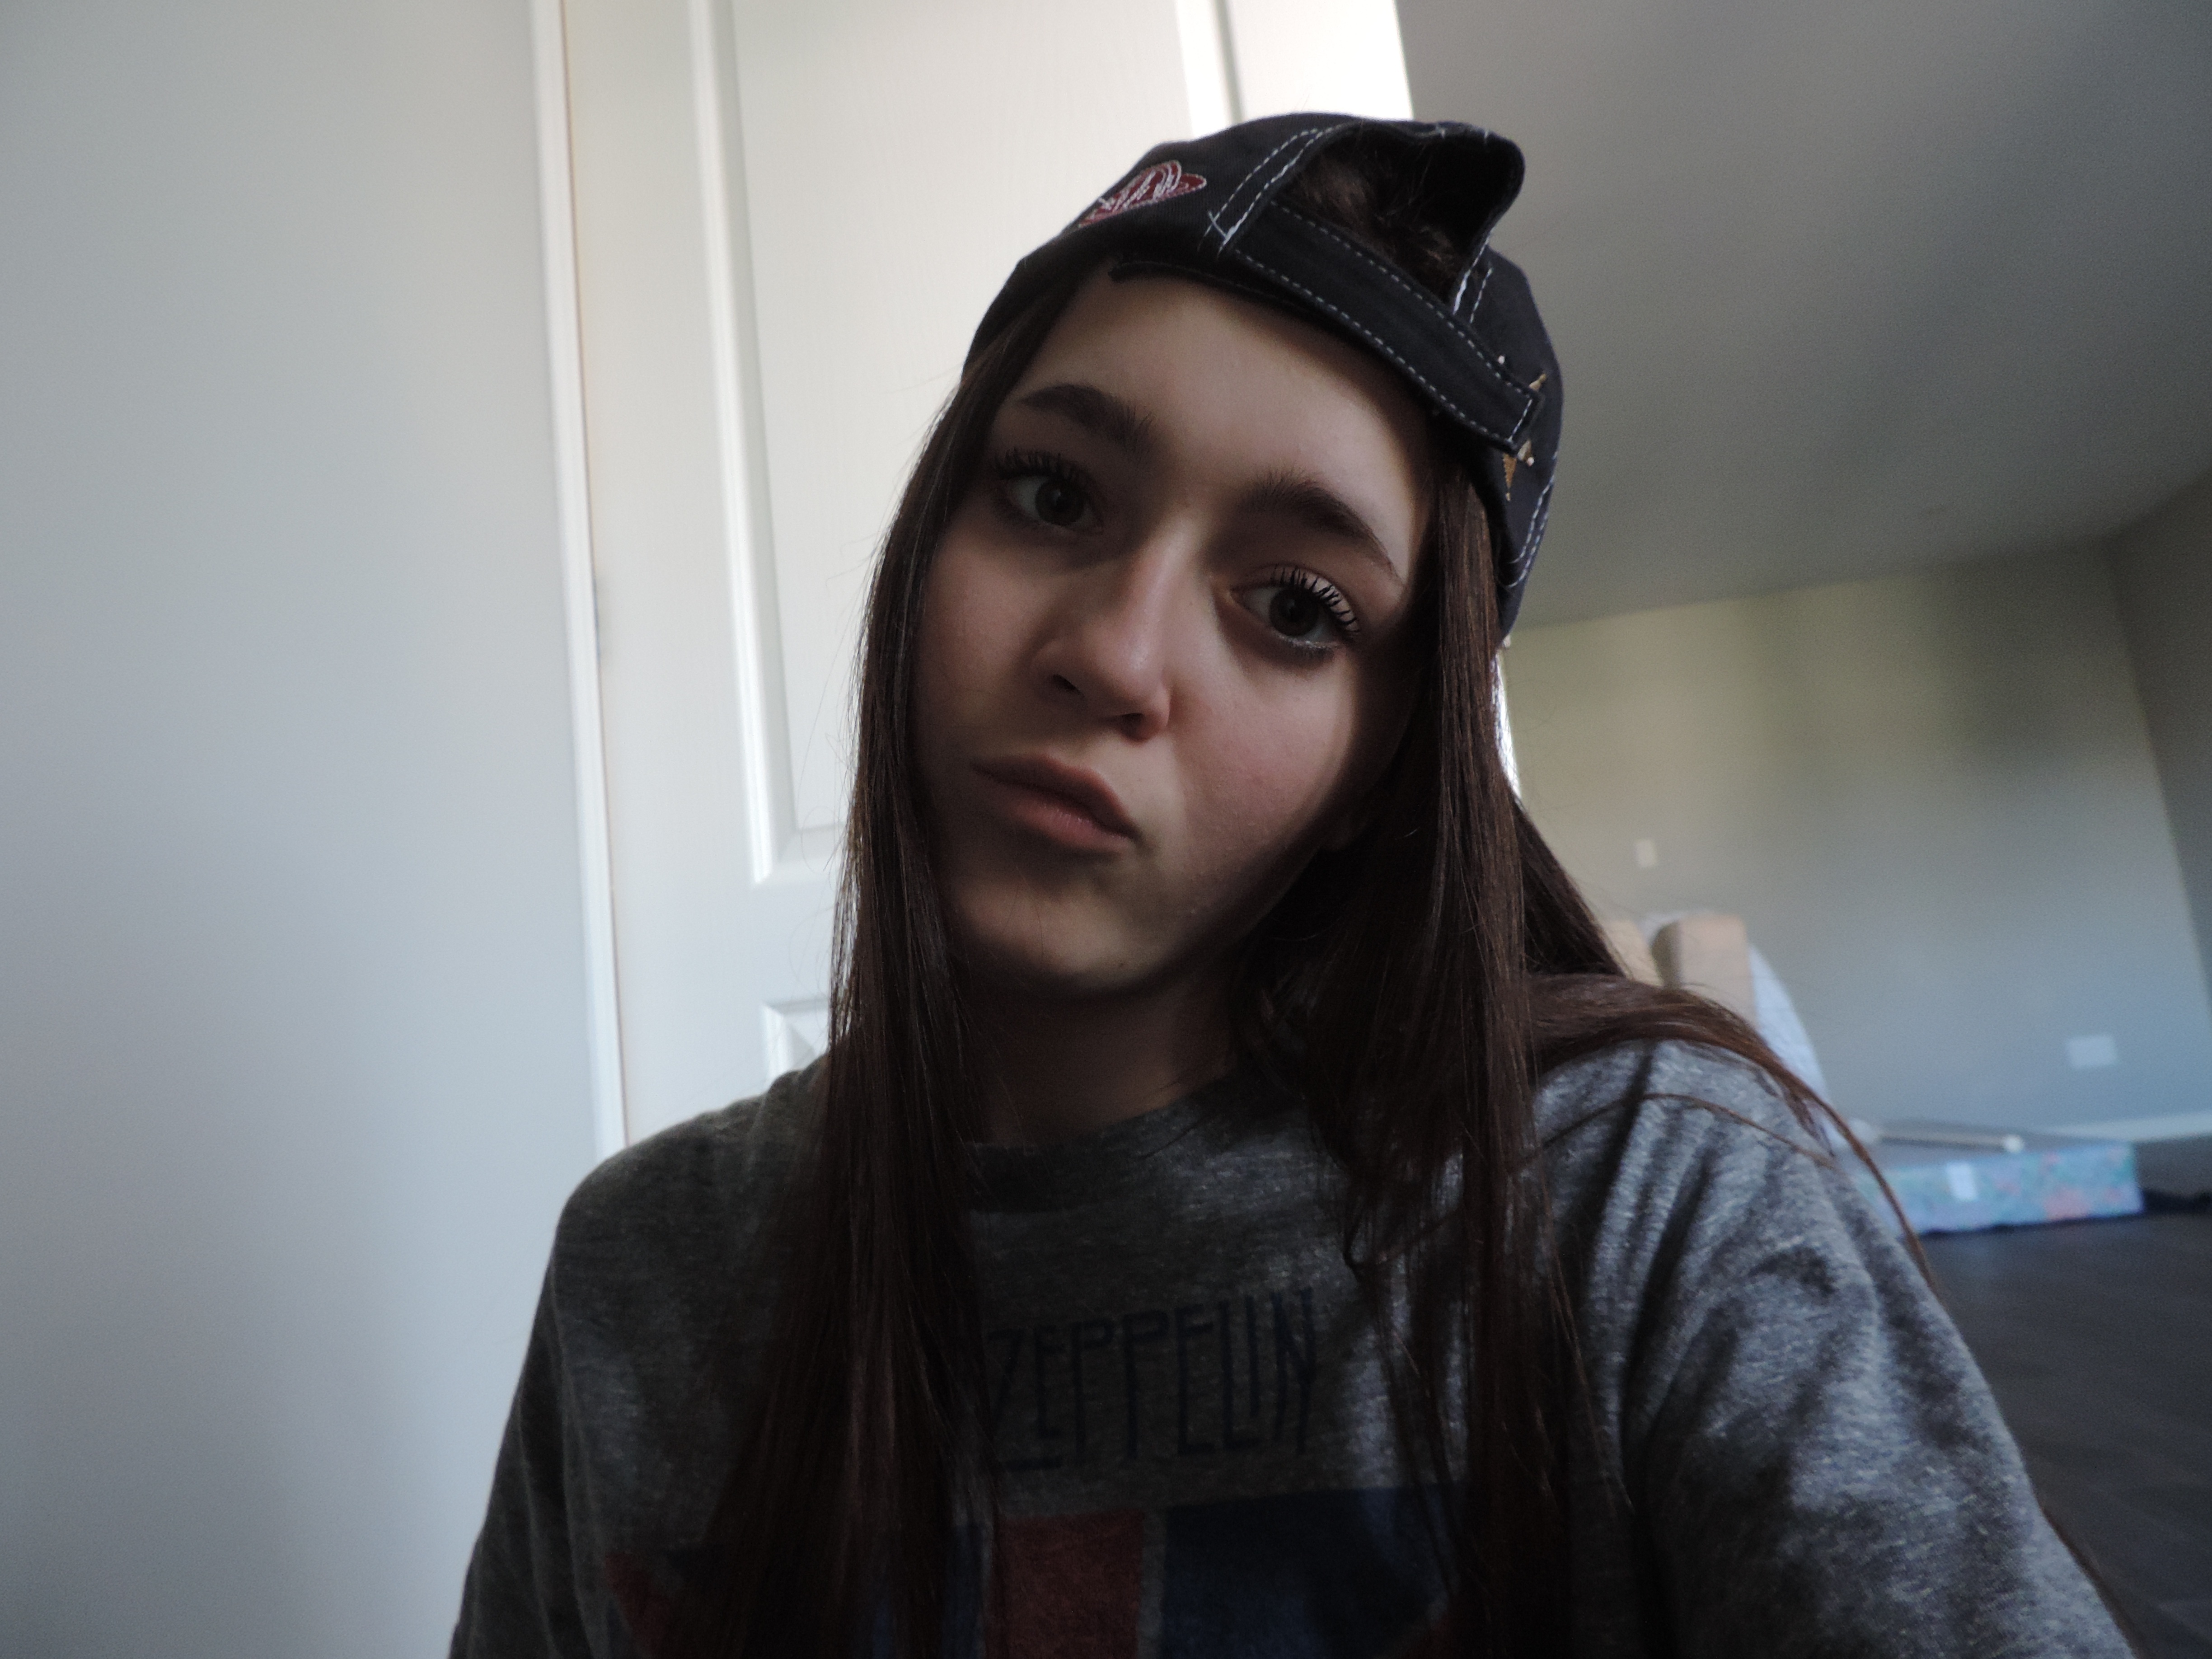
person, photography, portrait, model, fashion, clothing, black, lady, glasses, head, photograph, beauty, photo shoot